El Pípila

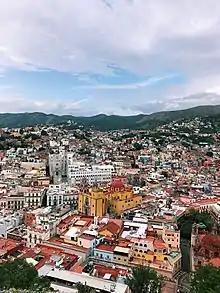
Guanajuato, Guanajuato (The view of the city from where El Pípila stands)

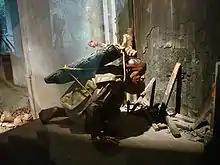

The stone monument of a muscular man, holding aloft a flaming torch, towers on a hill at the edge of the city. The torch that he carries is known as "the torch of liberty". Visitors can ride on a funicular to and from the monument, or they can walk up one of several steep stairways to the top. At the base of the monument, a series of broad stone plazas provides plenty of space for the numerous camera-carrying tourists and young lovers. From the foot of the monument, they have a fantastic view of the whole city of Guanajuato. This monument can be found in Cerro de San Miguel S/N, Zona Centro, 36000 Guanajuato, Gto., Mexico.